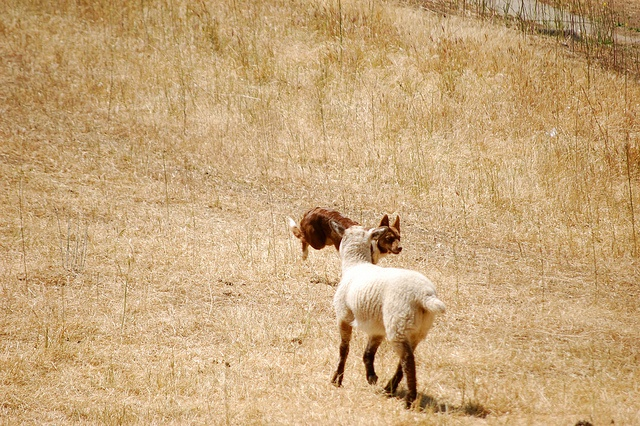
there is a dog and a sheep on a field together
a sheep walking in a straw field with a dog
a dog standing next to a sheep in some dry grass
a animal standing in a field with a bunch of dead grass
A dog walking around in a field with a lamb.